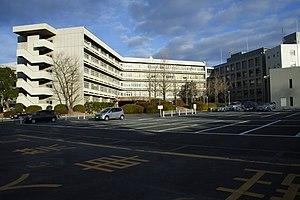
L'université d'Osaka, dont le nom est souvent abrégé en Handai, est une université japonaise située à Suita et à Toyonaka, dans la préfecture d'Osaka dans la région du Kansai. D'abord école de médecine, créée en 1880, elle fut élevée au rang d'université impériale en 1931.